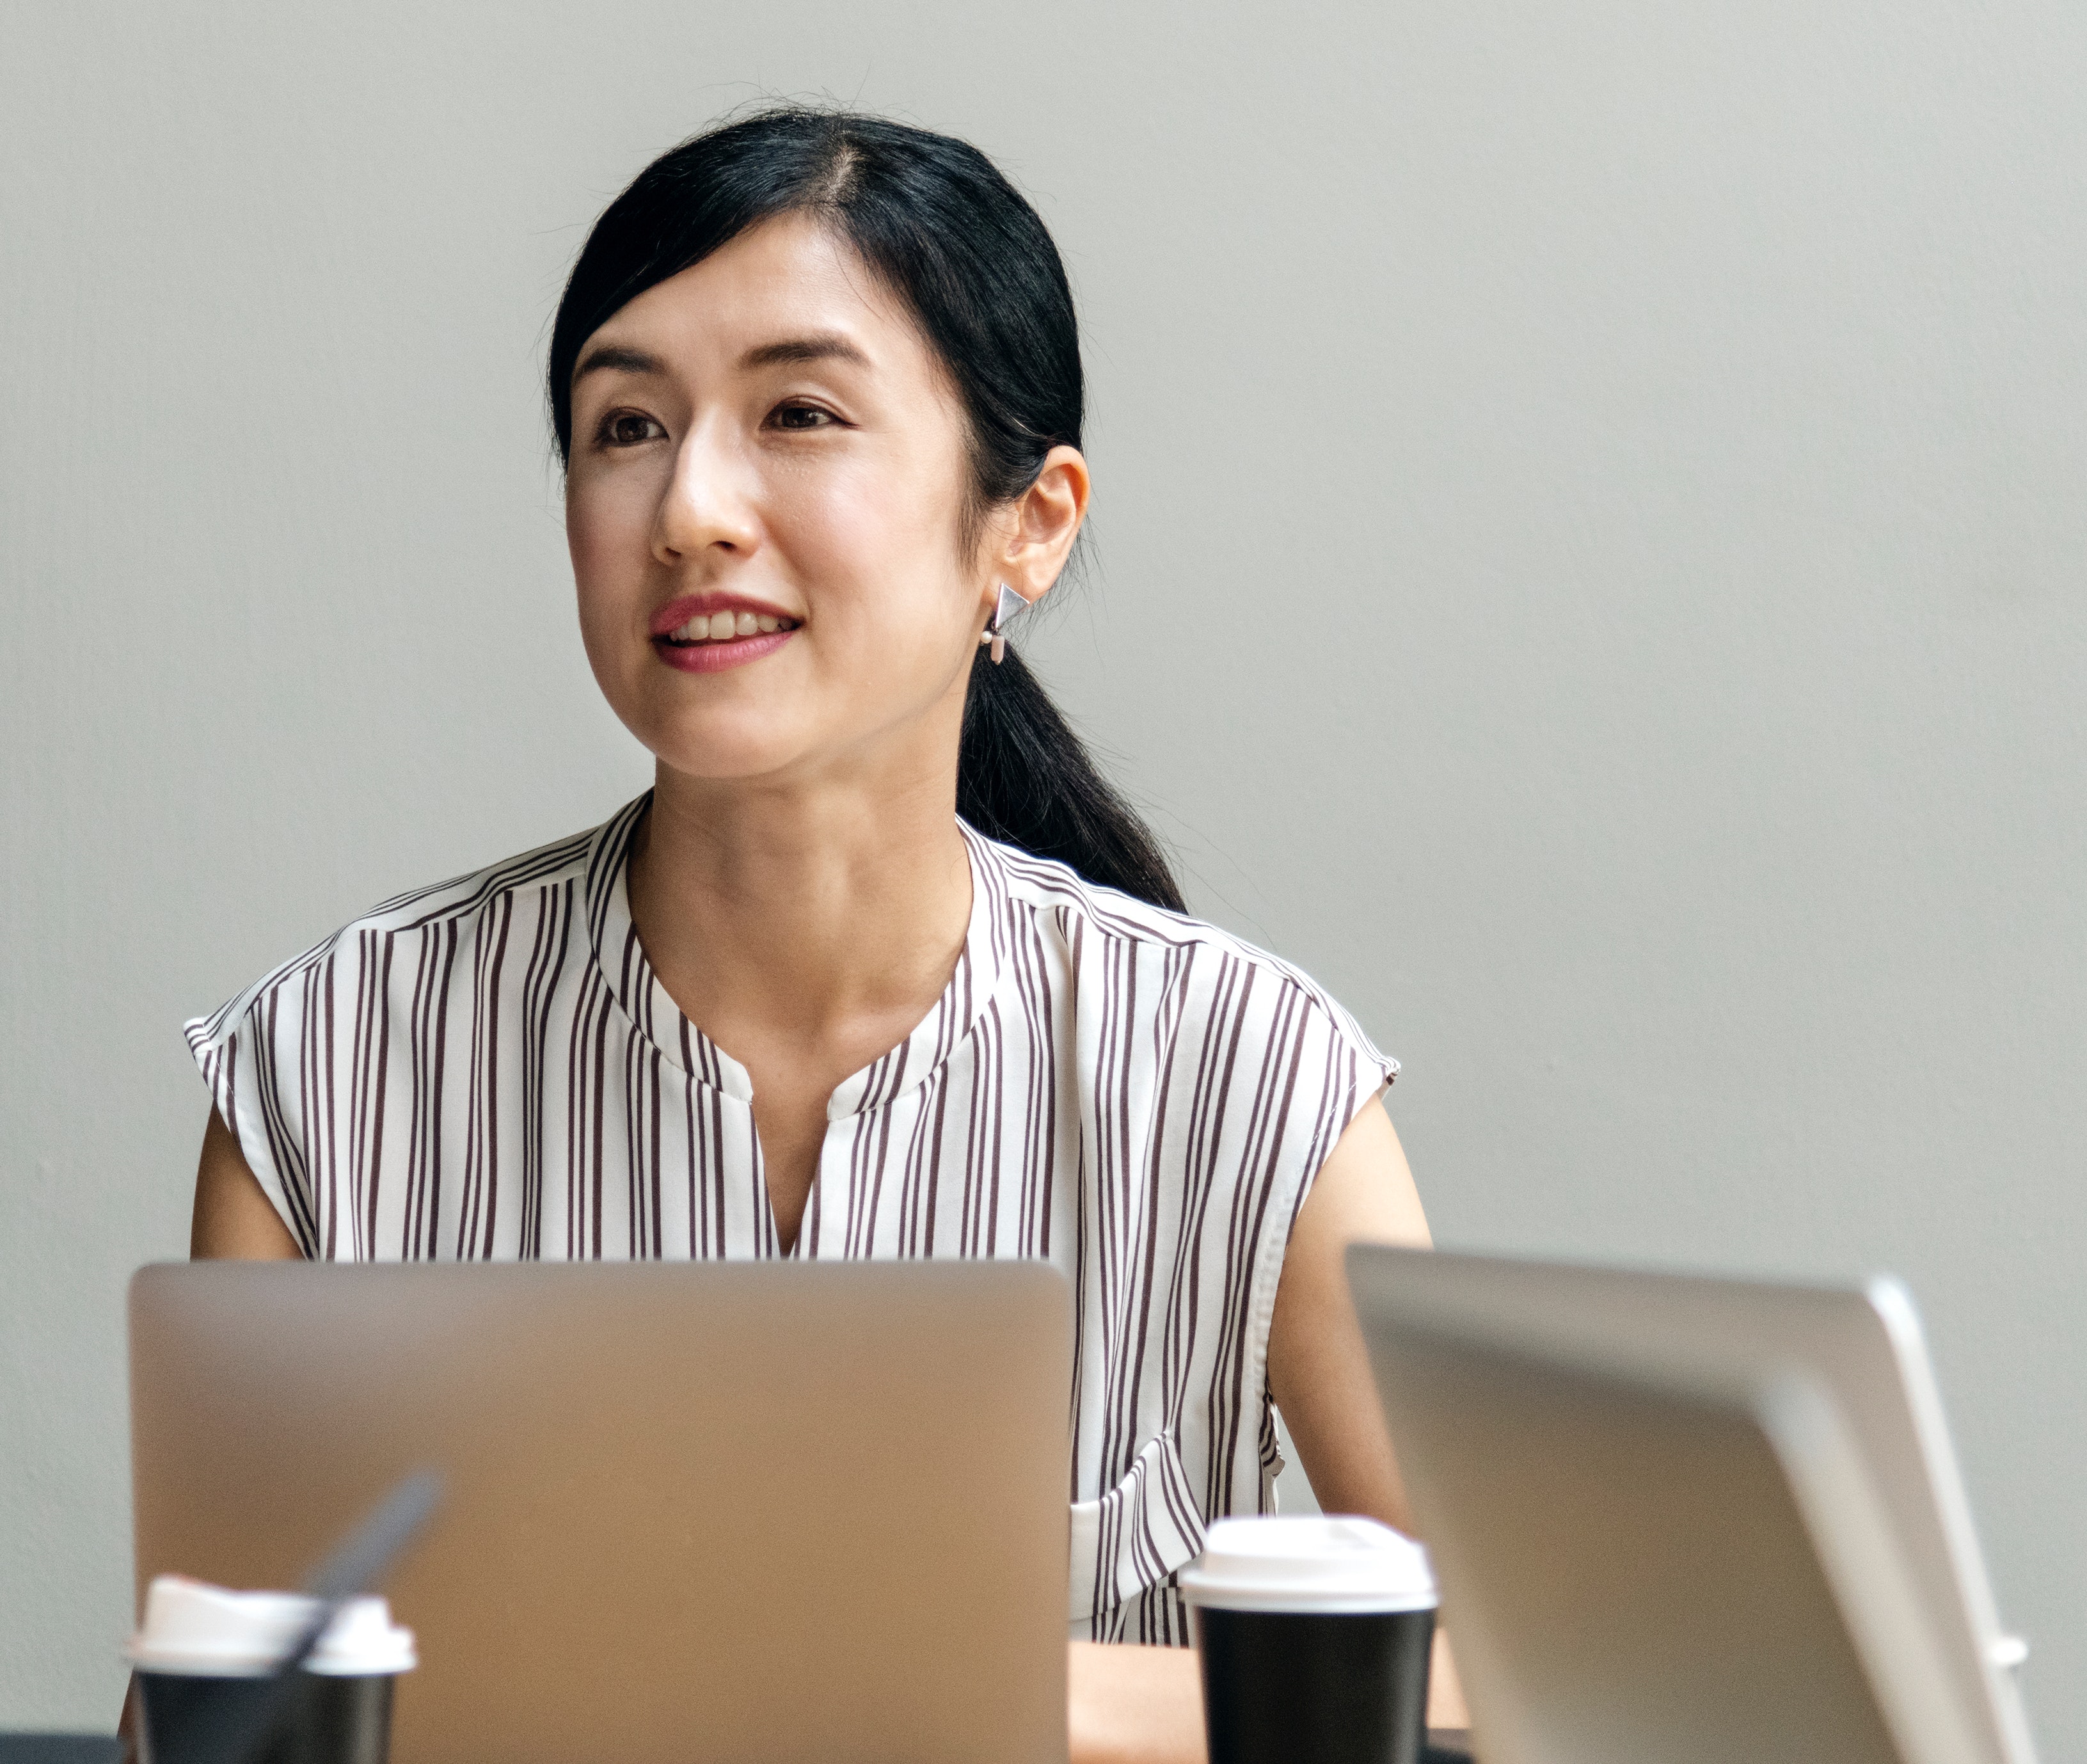
chin, job, white collar worker, electronic device, sitting, laptop, businessperson, coffee cup